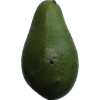
Label: green_avocado